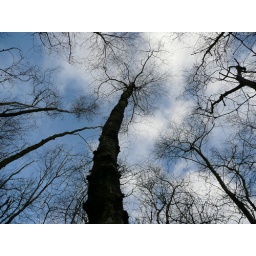
Birch trees against a blue sky.